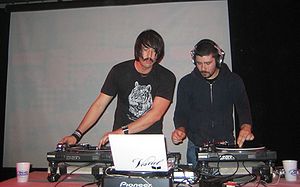
MSTRKRFT
MSTRKRFT blev dannet i 2005 af Jesse F. Keeler og produceren Al-P. De to canadiere har gennem flere år arbejdet tæt sammen i forskellige bands og projekter, inden de vendte blikket mod electropunken.